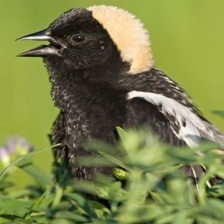
Species: BOBOLINK
Scientific name: DOLICHONYX ORYZIVORUS